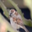
Label: bird